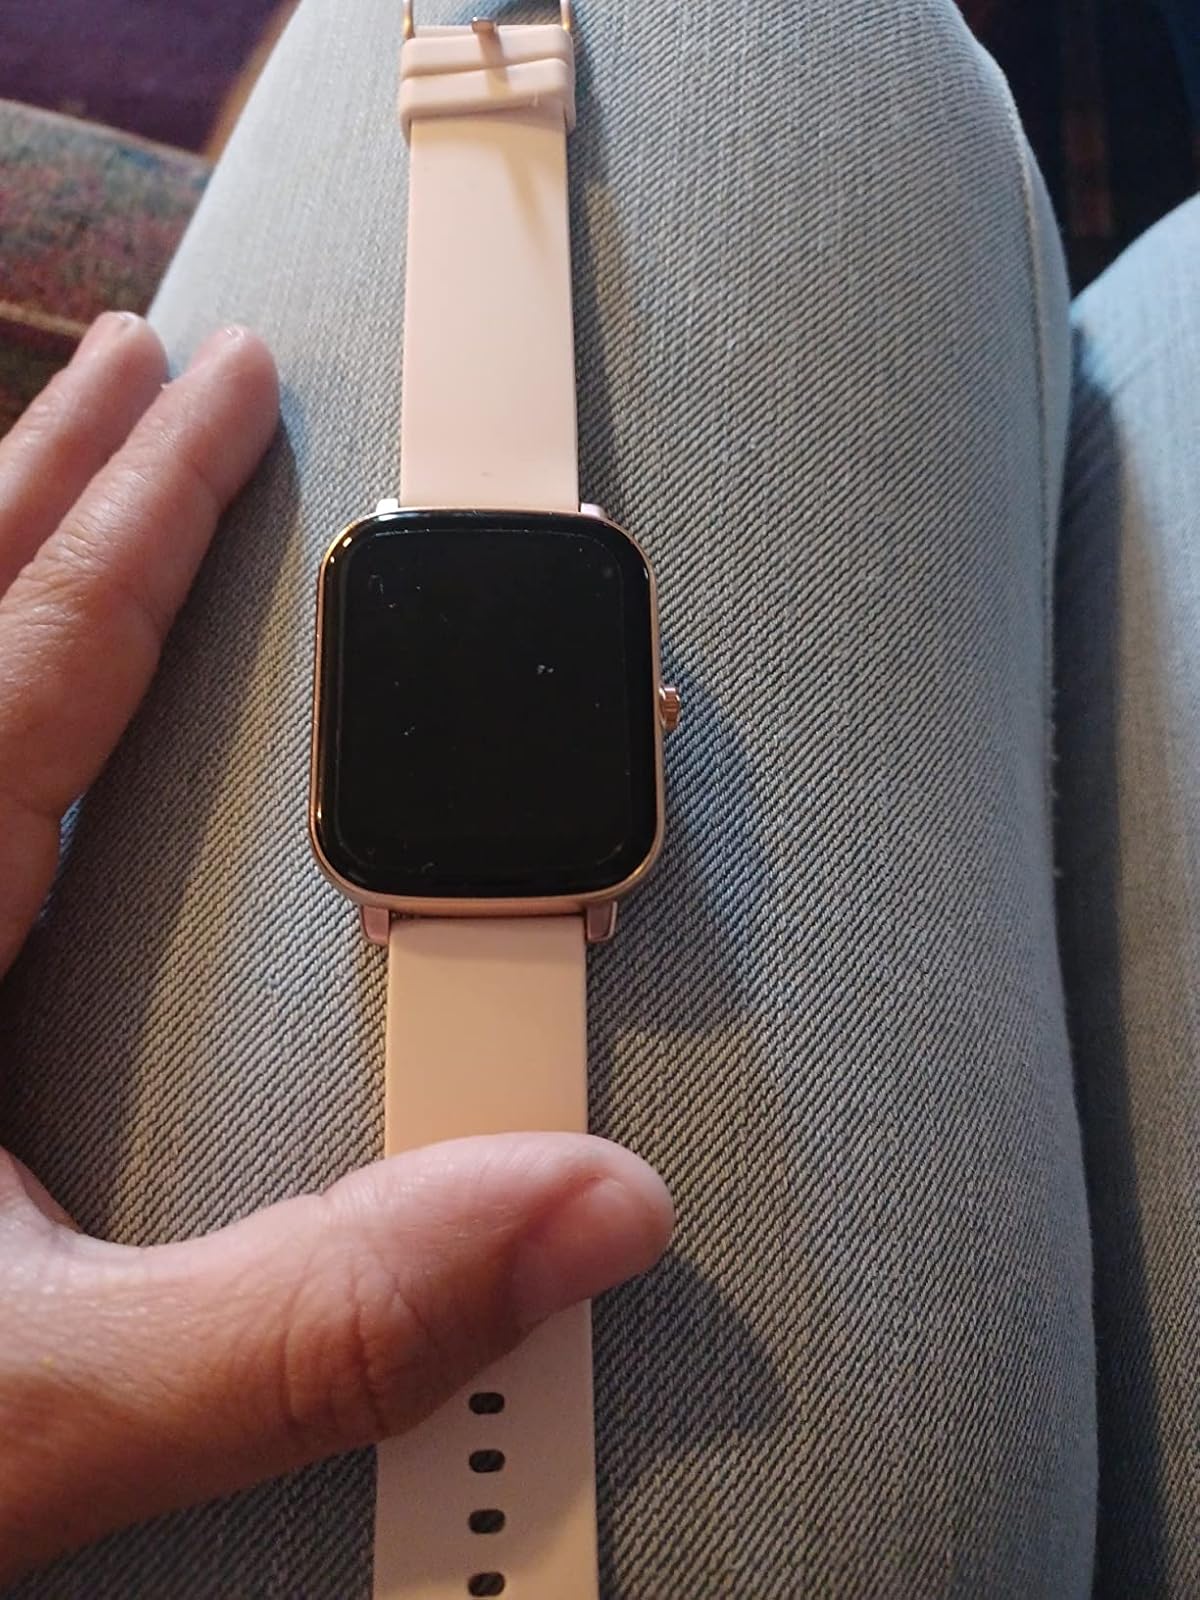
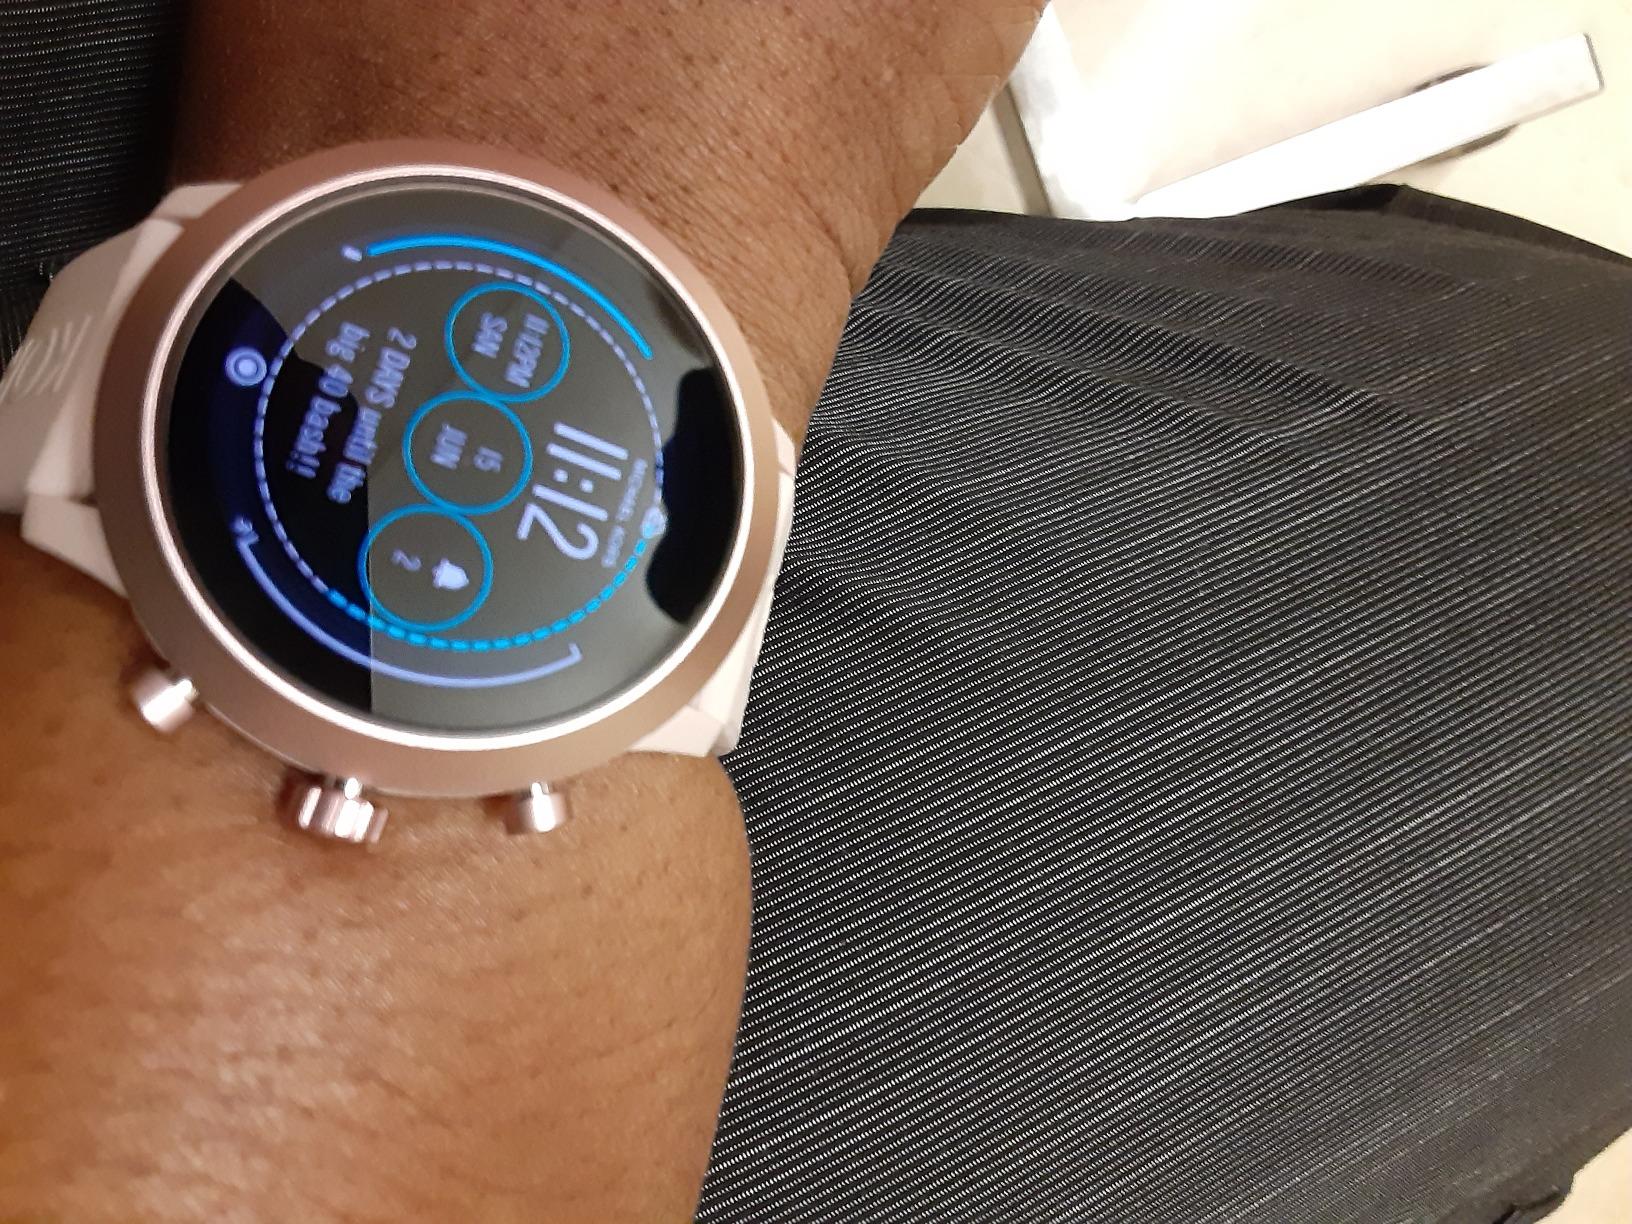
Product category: smartwatch
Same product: no